Ditchling

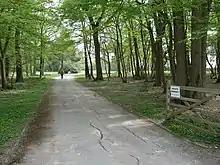
Drive to St George's retreat

Unlike its neighbouring parishes, the natural world in this countryside is much more threatened by development. Much of its natural and historic cultural assets have been minimised in the face of this wave of regional overdevelopment. Ditchling Common is the very best of these assets and still holds an extraordinary assemblage of wildlife which thrive on the damp Weald Clay grasslands.